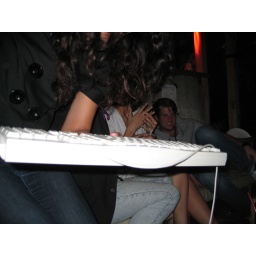
Berlin party people play a computer game by Dutch artist Eric Schrijver, in the minimal house Club der Visonaere.